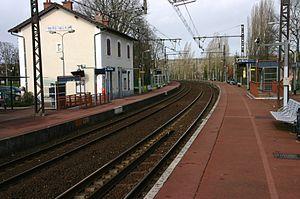
La gare de Saint-Fargeau est une gare ferroviaire française de la ligne de Corbeil-Essonnes à Montereau, située sur les bords de la Seine dans l'ancien village de Saint-Fargeau, sur le territoire de la commune de Saint-Fargeau-Ponthierry, dans le département de Seine-et-Marne en région Île-de-France.